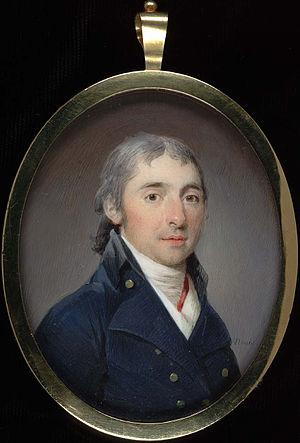
Jean-Pierre-Henri Élouis, né le 20 janvier 1755 à Caen où il est mort le 23 décembre 1840, est un peintre français.